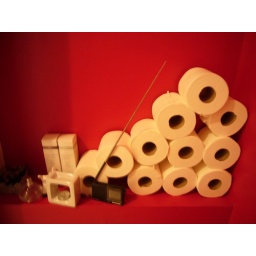
nice stack of toilet paper in renny and richard's house